José María de Orbe y Gaytán

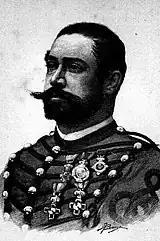

In 1904 a number of provincial politicians from centre-right parties set up Liga Foral Autonomista, an alliance focused on re-introduction of separate legal Gipuzkoan establishments. Candido de Orbe became vice-president and later also president of the body. Valde-Espina adhered to the initiative as an official Carlist representative; he co-signed its manifesto, entered its Managing Council and engaged in engineering a common electoral campaign. However, the Carlist executive grew suspicious of apparent Integrist domination in the alliance and Valde-Espina was made to resign from the executive; he remained in Liga as its rank and file activist representing himself only and declared that "every good vascongado" should keep supporting it. The issue gave rise to speculations about "decomposición del carlismo oficial" in Gipuzkoa, but they proved exaggerated. Valde-Espina remained active in the Liga until 1906, when it disintegrated.